Martha Allan

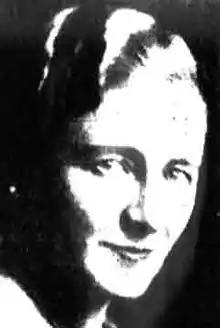

Marguerite Martha Allan (August 5, 1894 – April 4, 1942) was the founder of the Montreal Repertory Theatre and co-founder of the Dominion Drama Festival. She loathed amateur theatre, but her energies spearheaded the Canadian Little Theatre Movement at a time when live theatre in Montreal and across Canada was being threatened by the rapid expansion of the American-influenced movie theater. She almost single-handedly laid the groundwork for the development of the professional modern Canadian theatre scene. In 1935, she received the Canadian Drama Award for outstanding service in the development of the Canadian theatre. At the annual Dominion Drama Festival the "Martha Allan Trophy" is awarded in her memory for the best visual performance. She also wrote three plays: "What Fools We Mortals Be"; "Summer Solstice"; and "All Of A Summer's Day", that won the Sir Barry Jackson Trophy for the best Canadian play at the Dominion Drama Festival in the early 1930s.